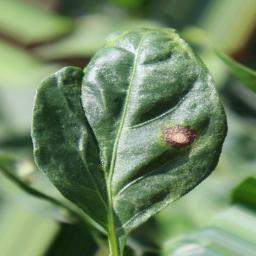
Label: cercospora